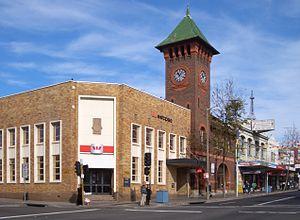
Burwood est une ville-banlieue australienne, siège de la zone d'administration locale de Burwood, située dans l'agglomération de Sydney en Nouvelles-Galles du Sud.